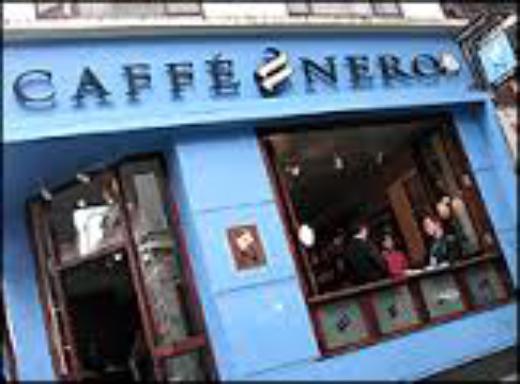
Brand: Caffe Nero
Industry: Food